Centenary of the Armistice of 11 November 1918

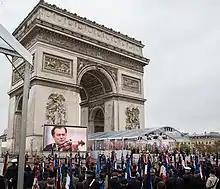
The Arc de Triomphe during the ceremony

Beginning from 09:00 (CET), Macron received guests for the international ceremony at the Élysée Palace before they departed in unison. At 11:00, bells across France (including at Notre-Dame de Paris and at churches in overseas France) rang simultaneously, marking the moment the armistice took effect a century earlier. The ceremony began at 11:19, following a presidential inspection of troops, a roll call of French soldiers killed in the preceding year and an army choir rendition of the French national anthem. The event included a performance by cellist Yo-Yo Ma, who played the sarabande from Bach's "Suite No. 5 in C minor". A group of testimonies dating to 11 November 1918 were read out by a group of teenage students in between, after which Ma performed the second movement of Ravel's "Sonata for Violin and Cello" with French violinist Renaud Capuçon. Beninese musician Angélique Kidjo sang a variation of the song "Blewu" by Bella Bellow, paying tribute to colonial troops. Macron delivered a keynote speech in which he denounced nationalism as a "betrayal of patriotism", and warned of the resurgence of "old demons". The European Union Youth Orchestra followed with a performance of Ravel's "Bolero". The end of the ceremony included a rekindling of the Tomb to the Unknown Soldier, where Macron also laid a wreath, culminating in the "Sonnerie aux morts" and a moment of silence, followed by the "Cessez-le-feu" bugle call. All international guests were invited immediately afterward to a luncheon at the Élysée Palace, with their consorts gathering at the Palace of Versailles.